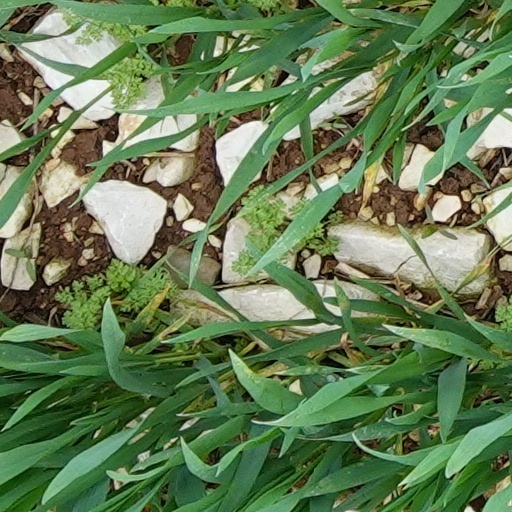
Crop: wheat